Micmacs (film)

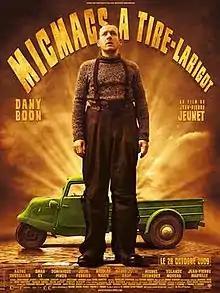
French release poster

Micmacs is a 2009 French comedy film by French director Jean-Pierre Jeunet. Its original French title is MicMacs à tire-larigot (loosely "Non-stop shenanigans"). The film is billed as a "satire on the world arms trade". It premiered on 15 September 2009 at the 2009 Toronto International Film Festival as a gala screening at Roy Thomson Hall.